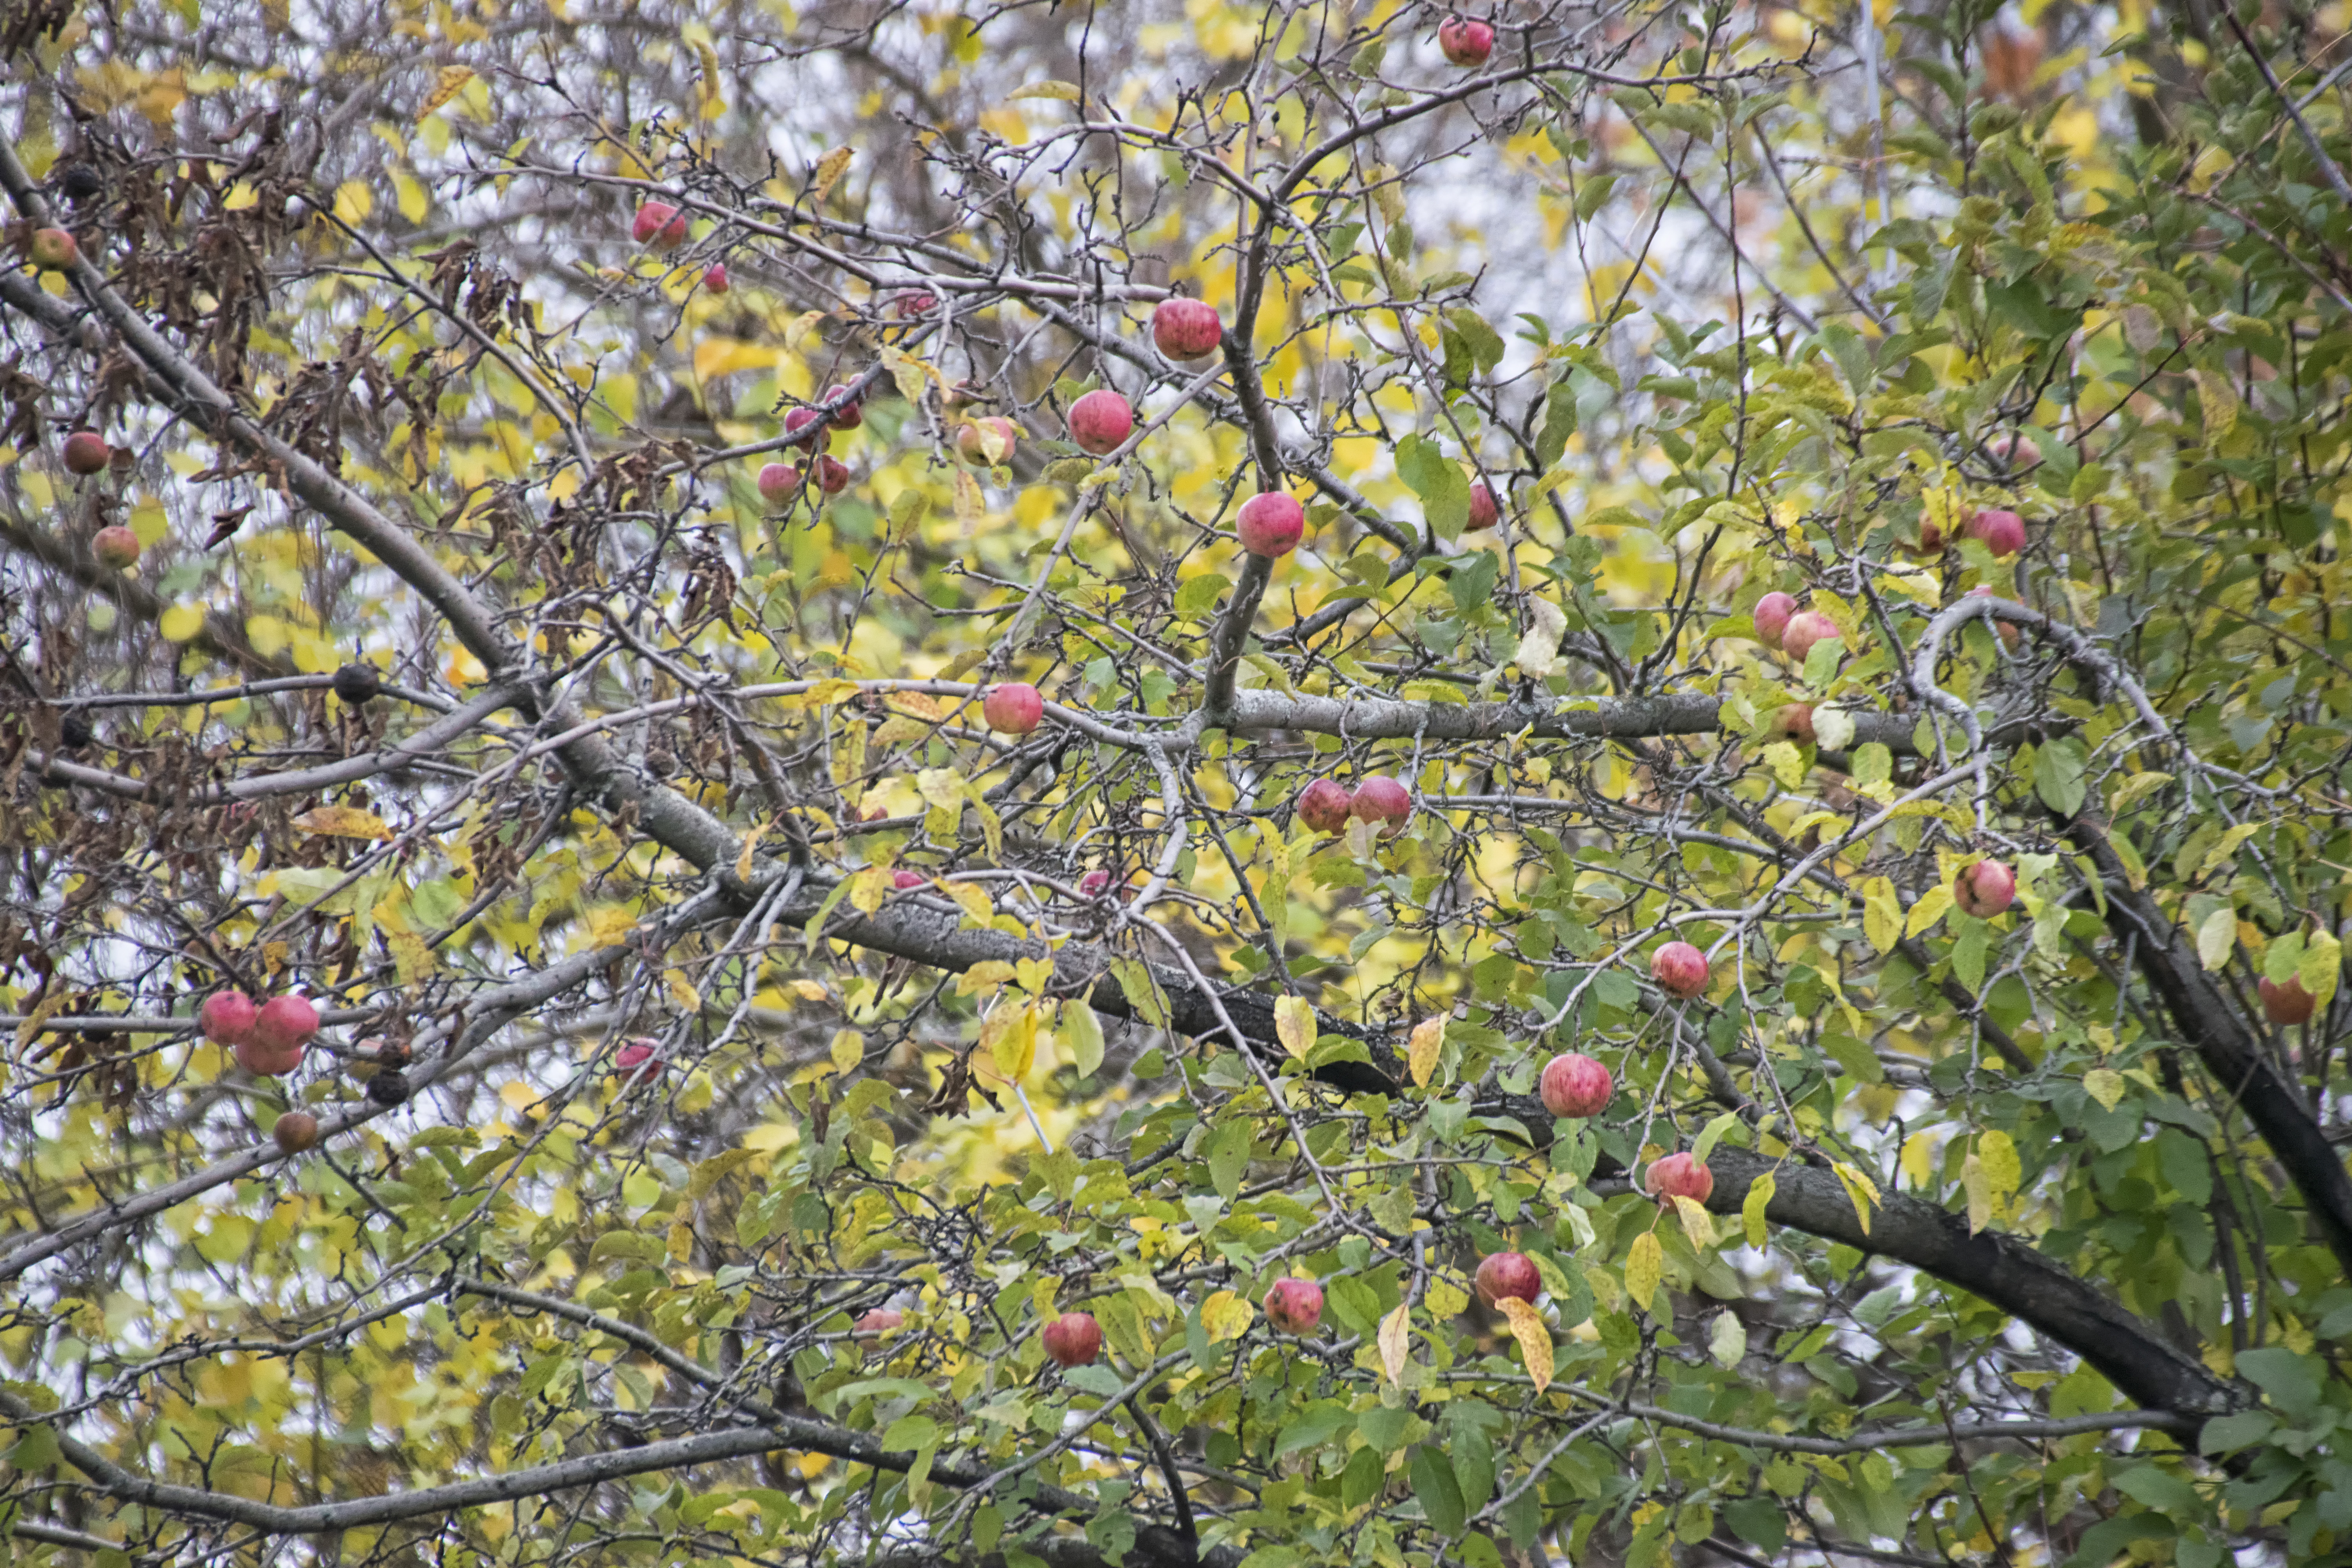
tree, nature, branch, blossom, plant, leaf, flower, spring, produce, evergreen, autumn, botany, flora, season, canada, shrub, deciduous, quebec, sherbrooke, flowering plant, woody plant, land plant